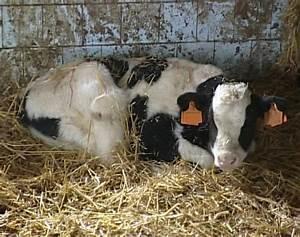
cow